Ulf Kristersson

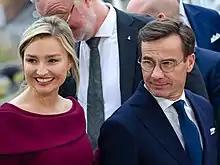
Kristersson with Deputy Prime Minister of Sweden Ebba Busch in 2022.

Kristersson led the Moderate Party (M) during the 2022 campaign, in which his party lost parliamentary seats, as well as the second-place position (for the first time since the 1976 Swedish general election); nonetheless, the right-wing bloc gained an absolute majority, resulting in Magdalena Andersson's resignation and Kristersson's nomination as prime minister by Speaker Andreas Norlén. Kristersson signalled his preference for a coalition government between M, the Christian Democrats (KD) and Liberals (L) with external support from the Sweden Democrats (SD).